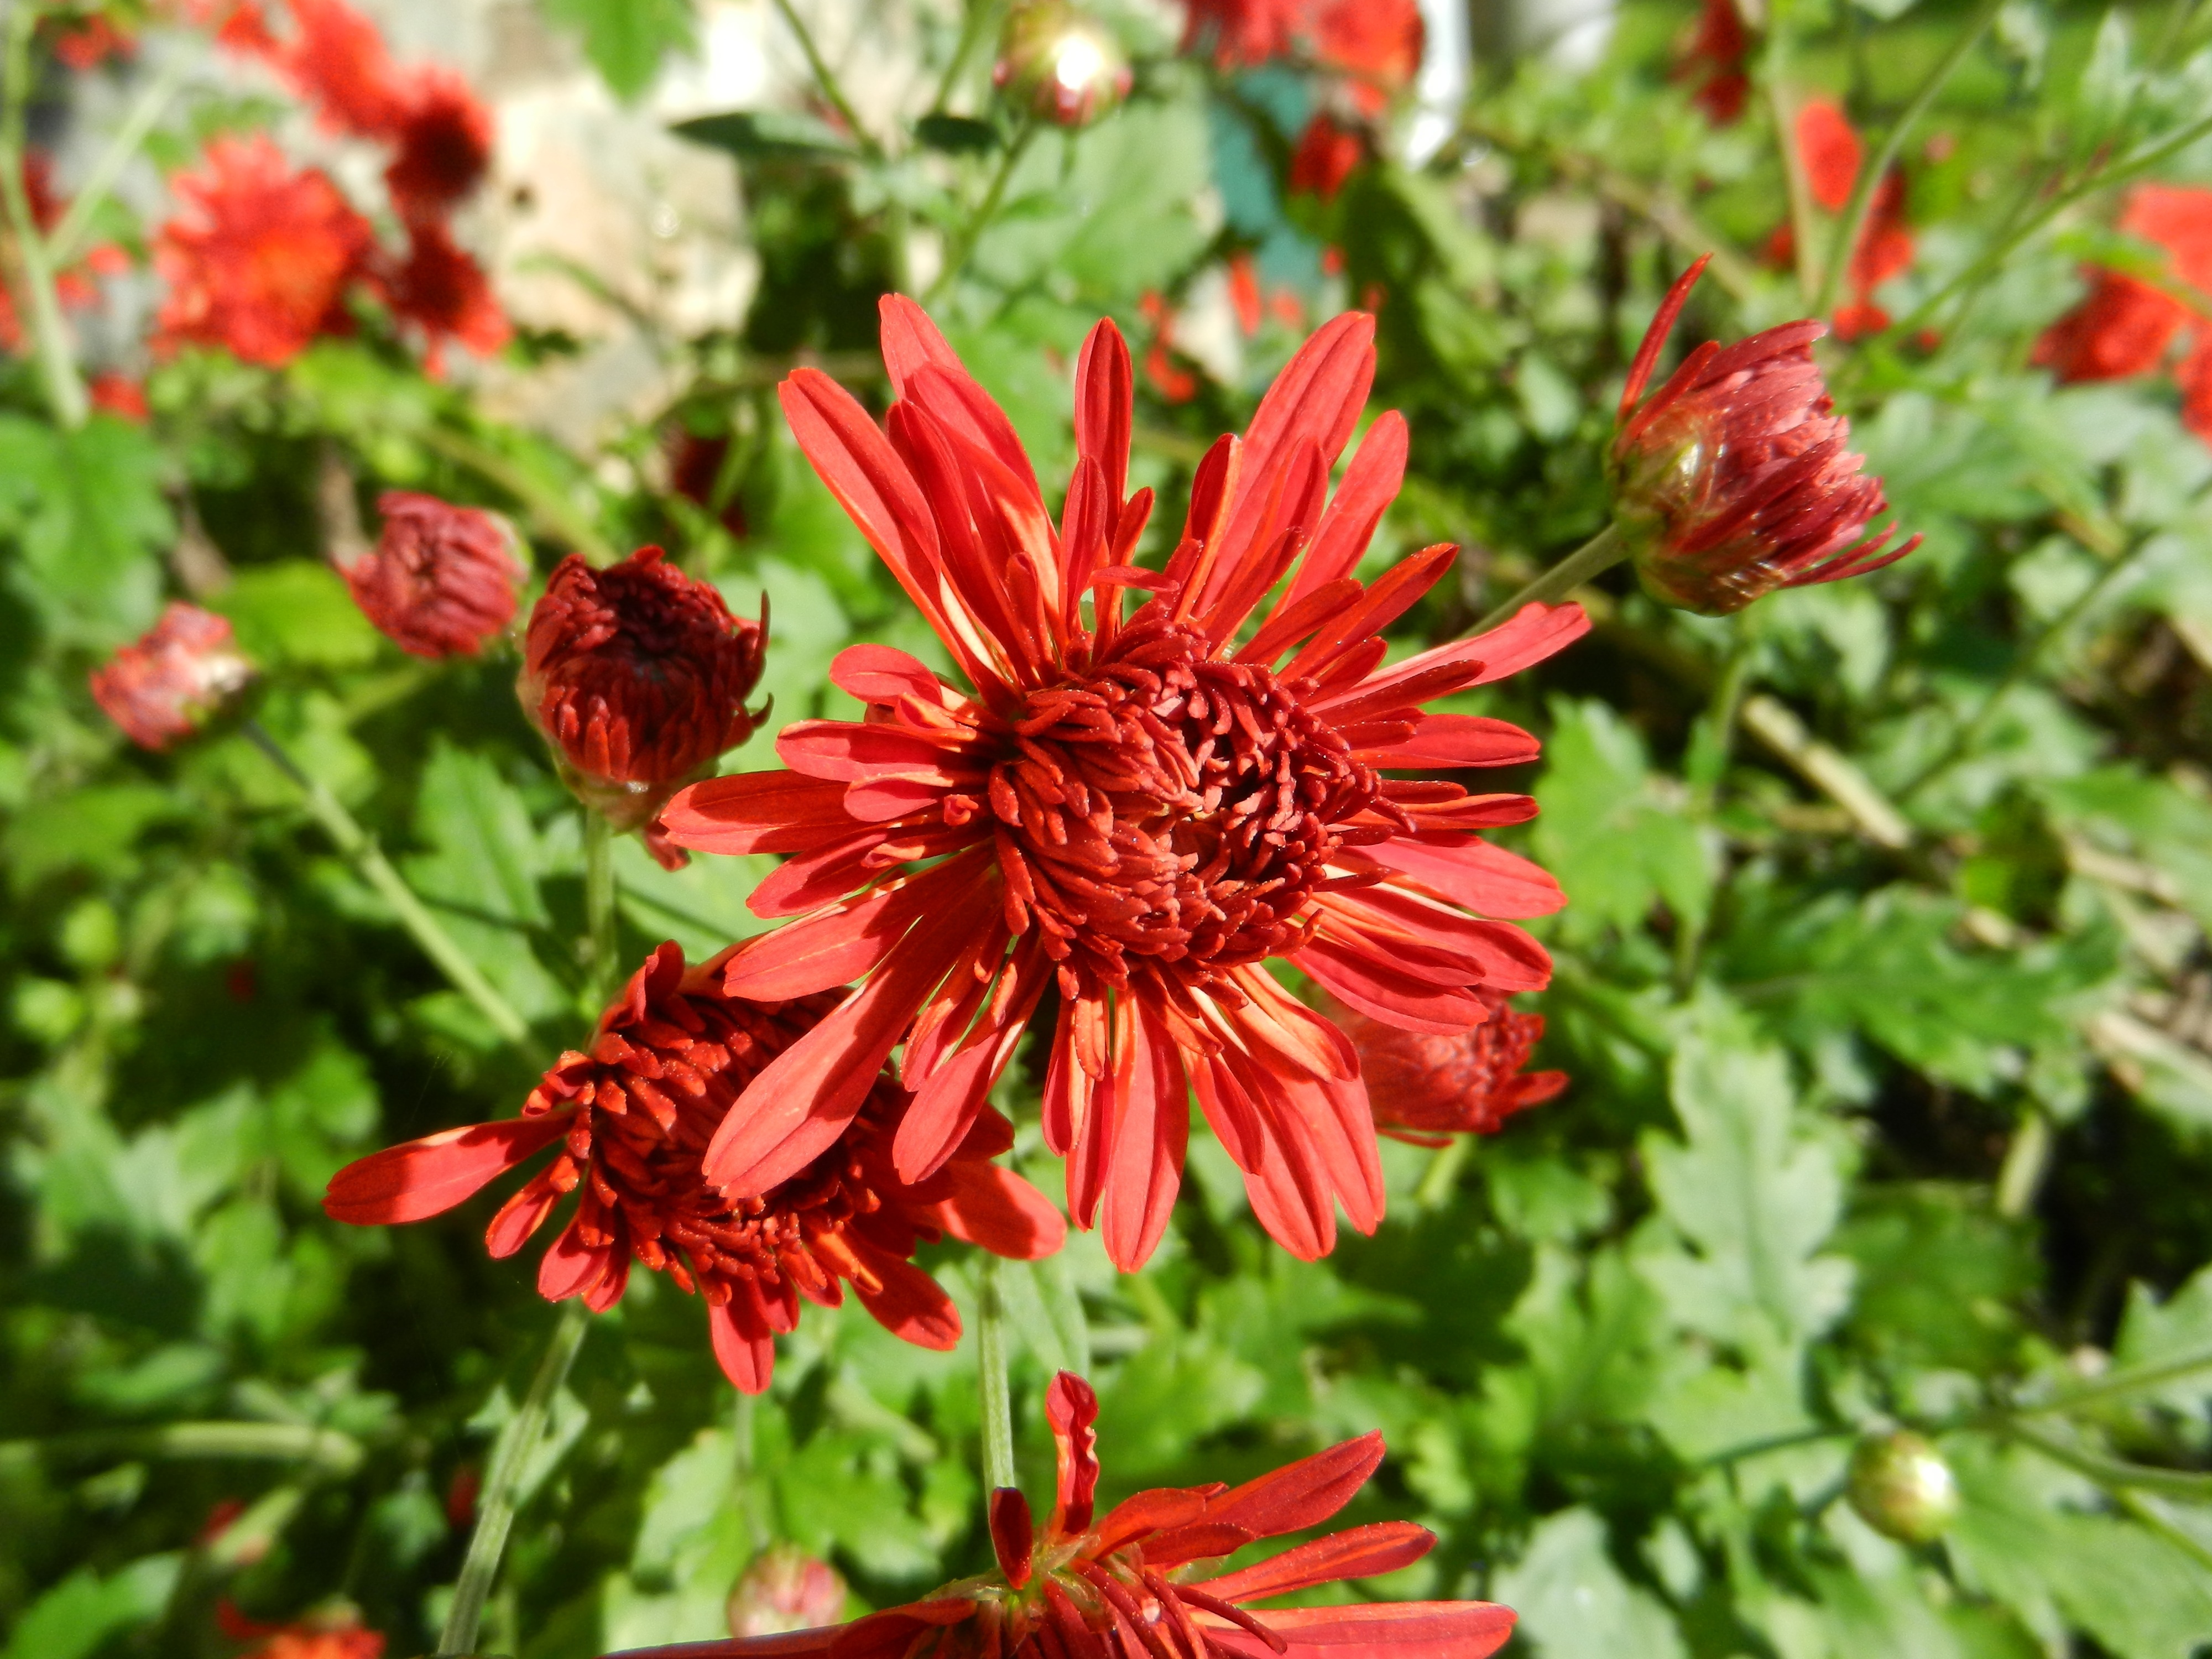
nature, plant, flower, petal, red, herb, botany, garden, flora, wildflower, flowers, dahlia, flowering plant, daisy family, annual plant, land plant, blanket flowers